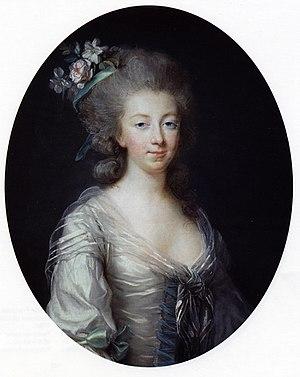
Louise-Augustine de Montesquiou-Fézensac (1761-1823), épouse d'Anne-François de Lastic, marquis de Sieujac. Dame d'honneur de Madame Élisabeth
La famille de Lastic est une famille subsistante de la noblesse française, d'extraction chevaleresque, originaire d'Auvergne.